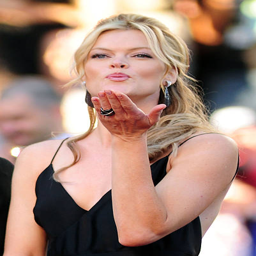
actor attends premiere at festivals during festival .